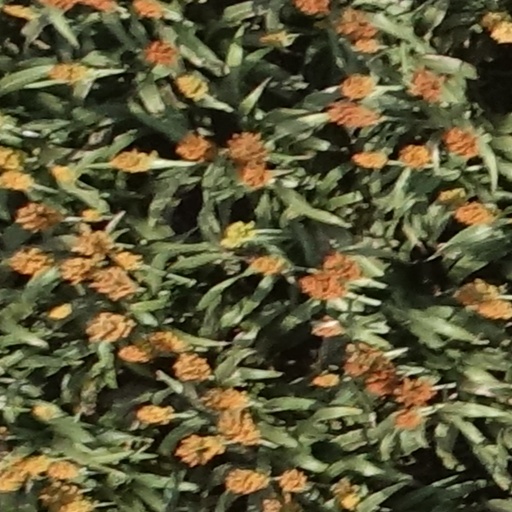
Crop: sorghum